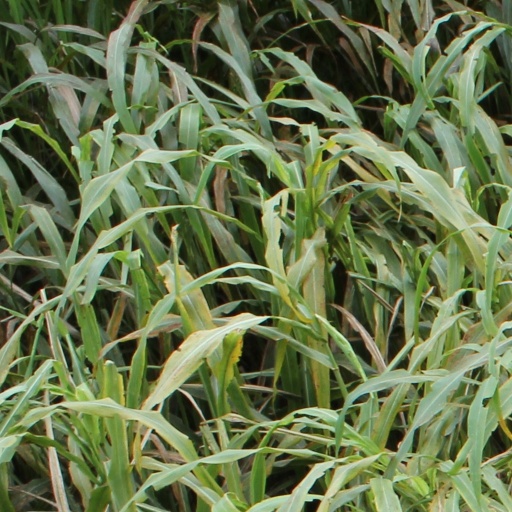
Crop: sorghum